1830s

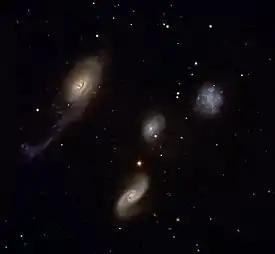
Robert's Quartet

The 1830s for Mexico saw the end of the First Mexican Republic and saw General Santa Anna move in and out of the presidency in a 30-year span now known as the "Age of Santa Anna". In 1834, President Antonio López de Santa Anna dissolved Congress, forming a new government. That government instituted the Centralist Republic of Mexico by approving a new centralist constitution ("Siete Leyes"). From its formation in 1835 until its dissolution in 1846, the Centralist Republic was governed by eleven presidents (none of which finished their term). It called for the state militias to disarm, but many states resisted, including Mexican Texas, which declared independence in the Texas Revolution of 1836. During the 1840s, other provinces separated. The Republic of the Rio Grande in 1840, and the Republic of Yucatán declared independence in 1841.